Irina Press

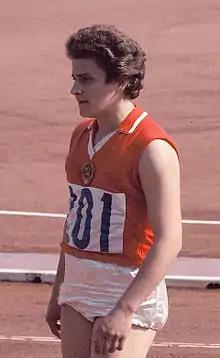
Irina Press at the 1964 Olympics

Irina Natanovna Press (10 March 1939 – 22 February 2004) was a Soviet athlete who competed at the 1960 and 1964 Olympics. In 1960, she won a gold medal in the 80 m hurdles and finished fourth in the 4 × 100 m relay. In 1964, she finished fourth in the hurdles and sixth in the shot put, but won gold in the newly introduced pentathlon event.